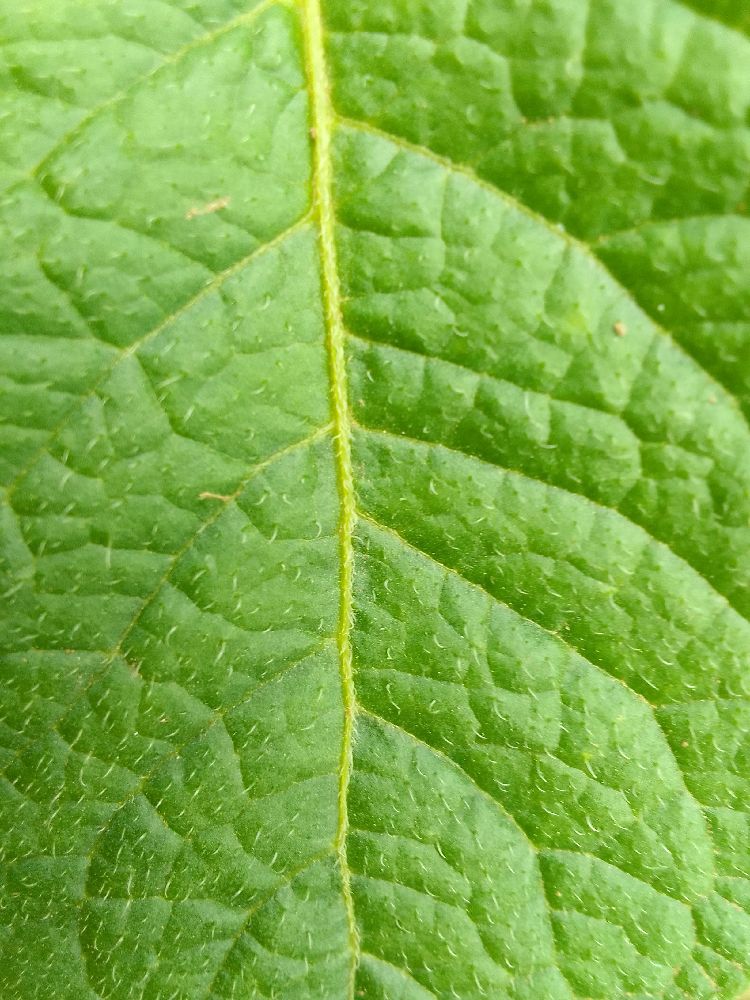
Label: Healthy